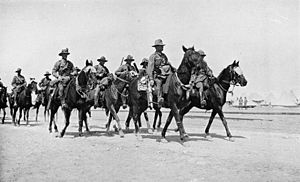
Jifjafa-angrebet / Angrebet / Anmarch
Australske lette beredne i 1916
Jifjafa-angrebet var en langdistance forebyggende operation udført af en sammensat styrke fra det Britiske Imperium mod styrker fra det Osmanniske Rige ved Jifjafa brønden i Sinaiørkenen under Sinai og Palæstina-felttoget i 1. Verdenskrig.